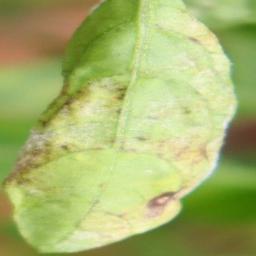
Label: powdery mildew